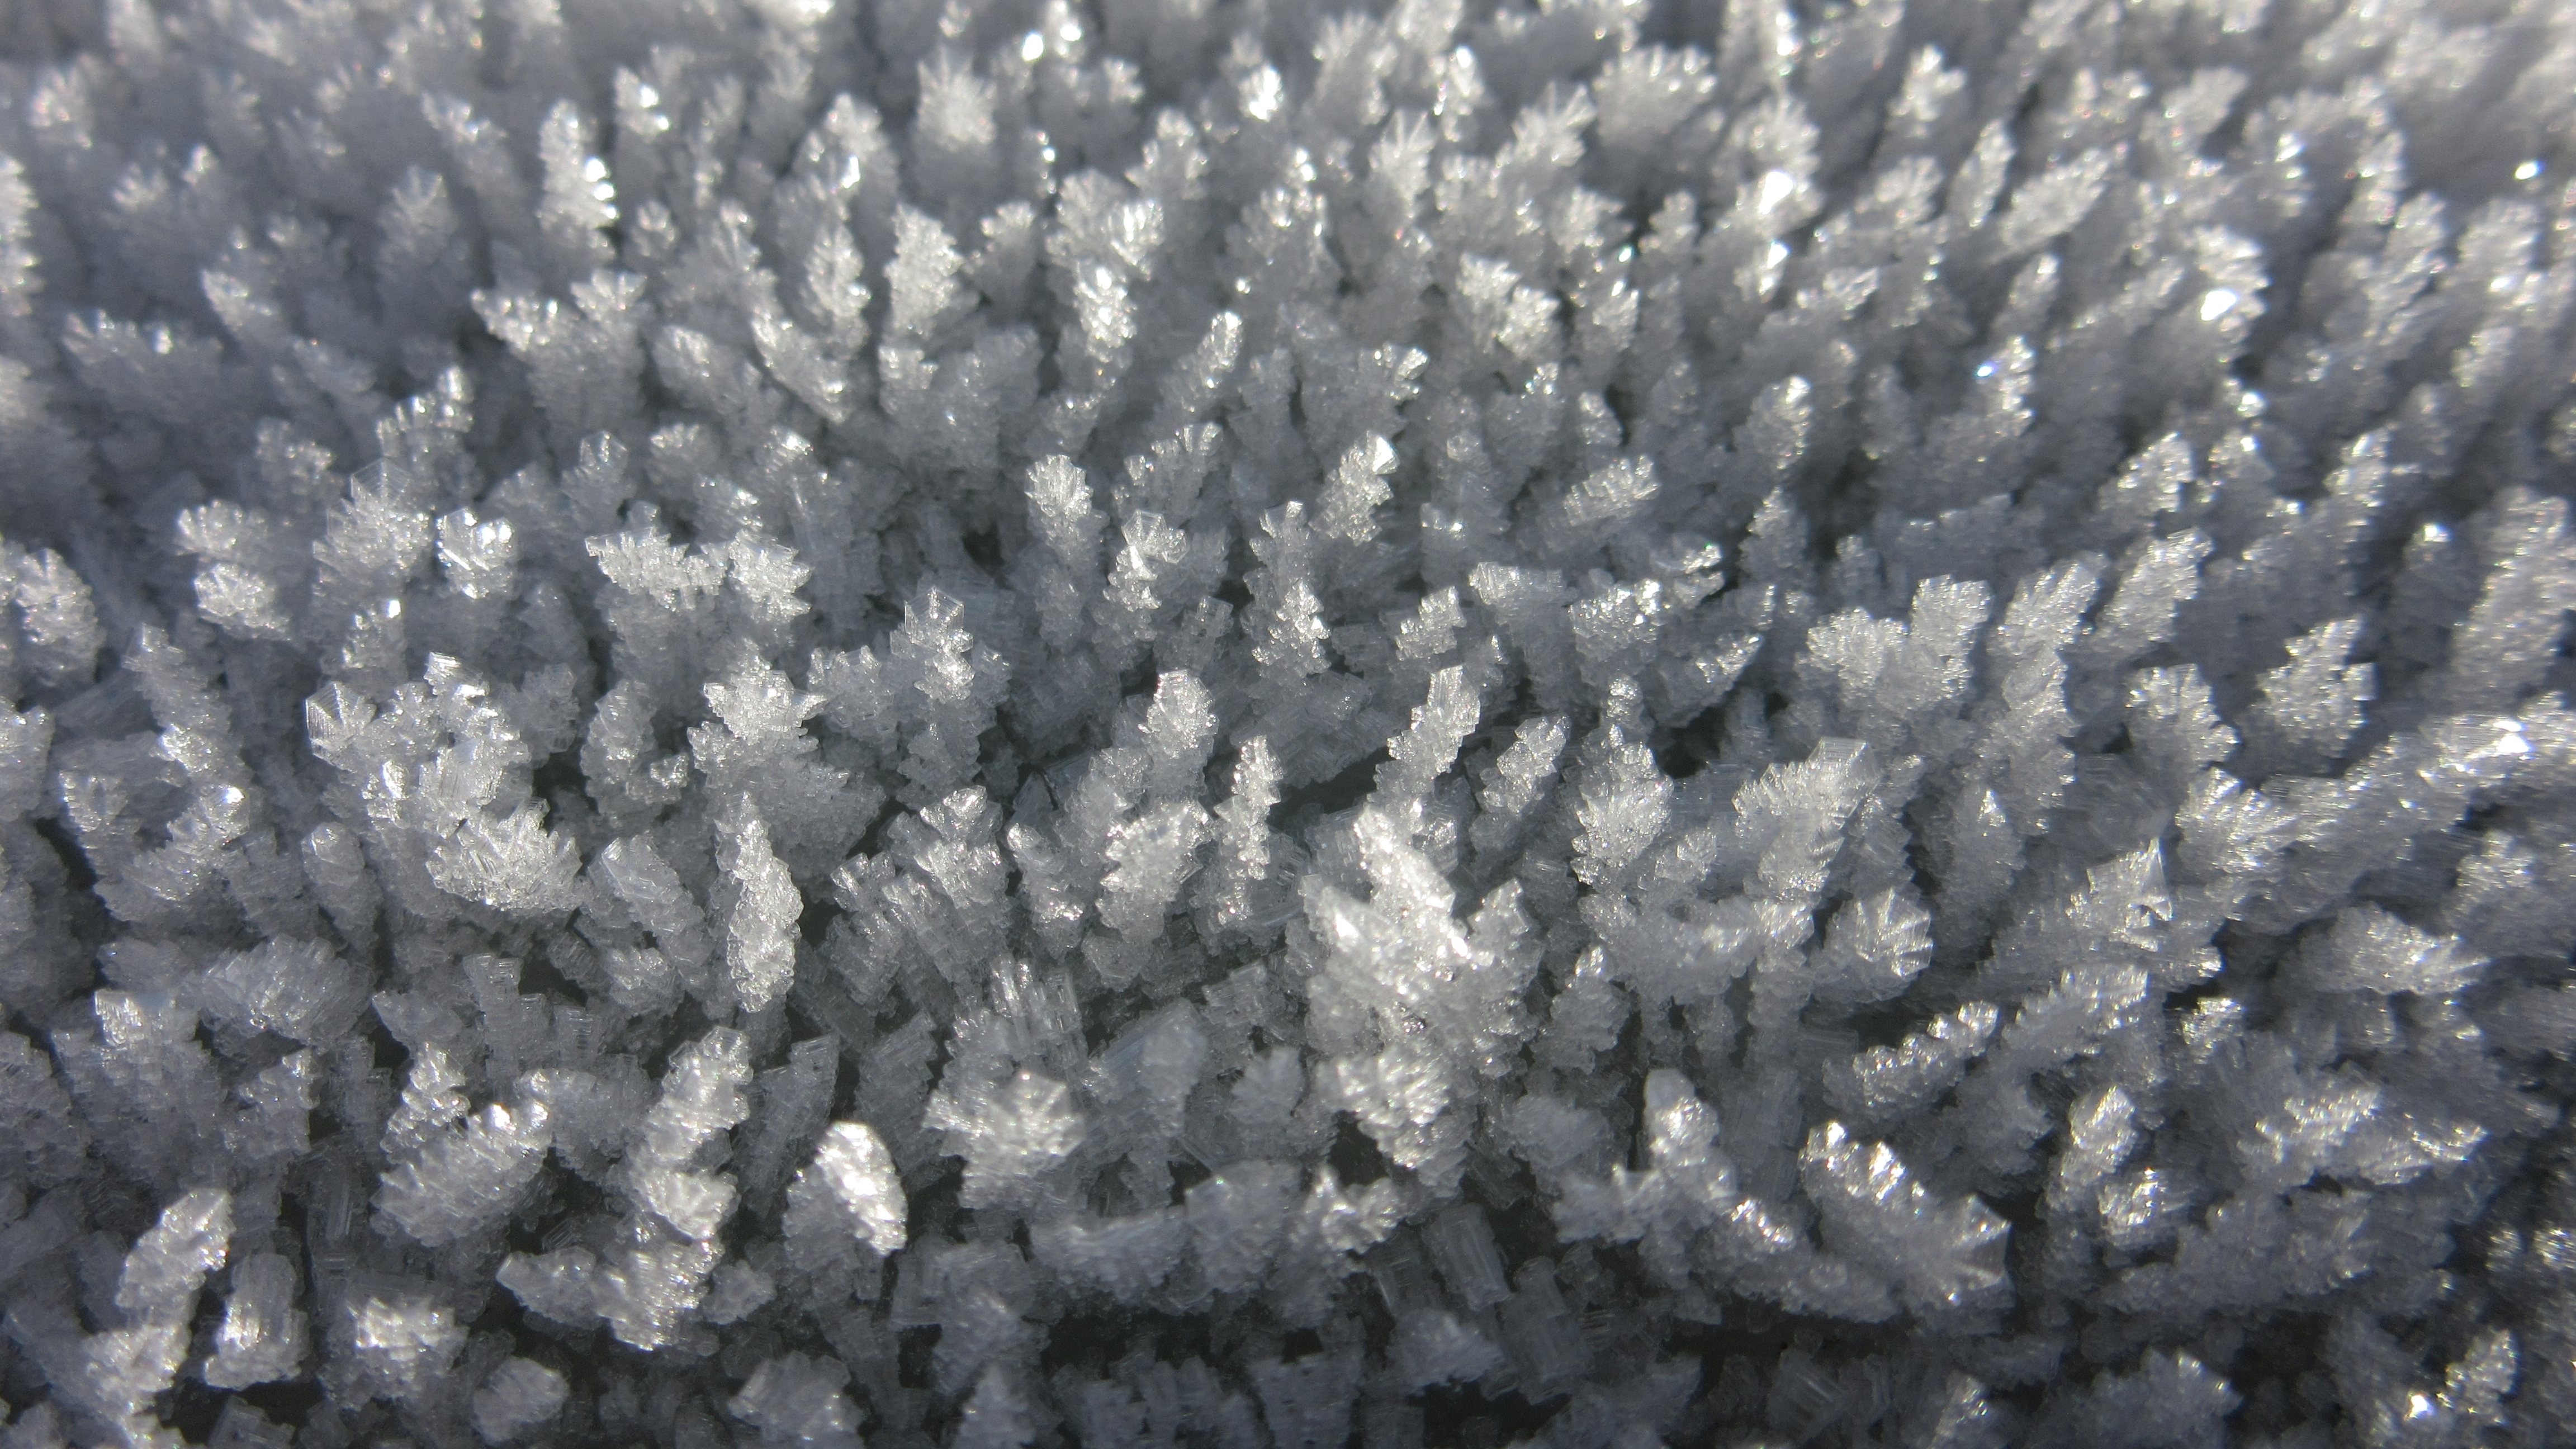
snow, cold, winter, white, texture, frost, asphalt, ice, pattern, small, weather, blue, many, hoarfrost, freezing, eiskristalle, crystals